Don Broco

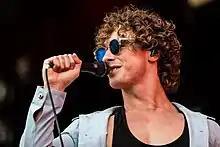
Don Broco (Rob Damiani) - Rock am Ring 2018

On 21 October 2016, SharpTone Records uploaded Don Broco's 2013 music video for "You Wanna Know" on their YouTube channel. It was also announced that Don Broco will rerelease "Automatic" in the United States on 11 November 2016 through SharpTone Records. The label uploaded the videos for "Money Power Fame", "Superlove", and "Automatic" to their YouTube channel prior to the release.